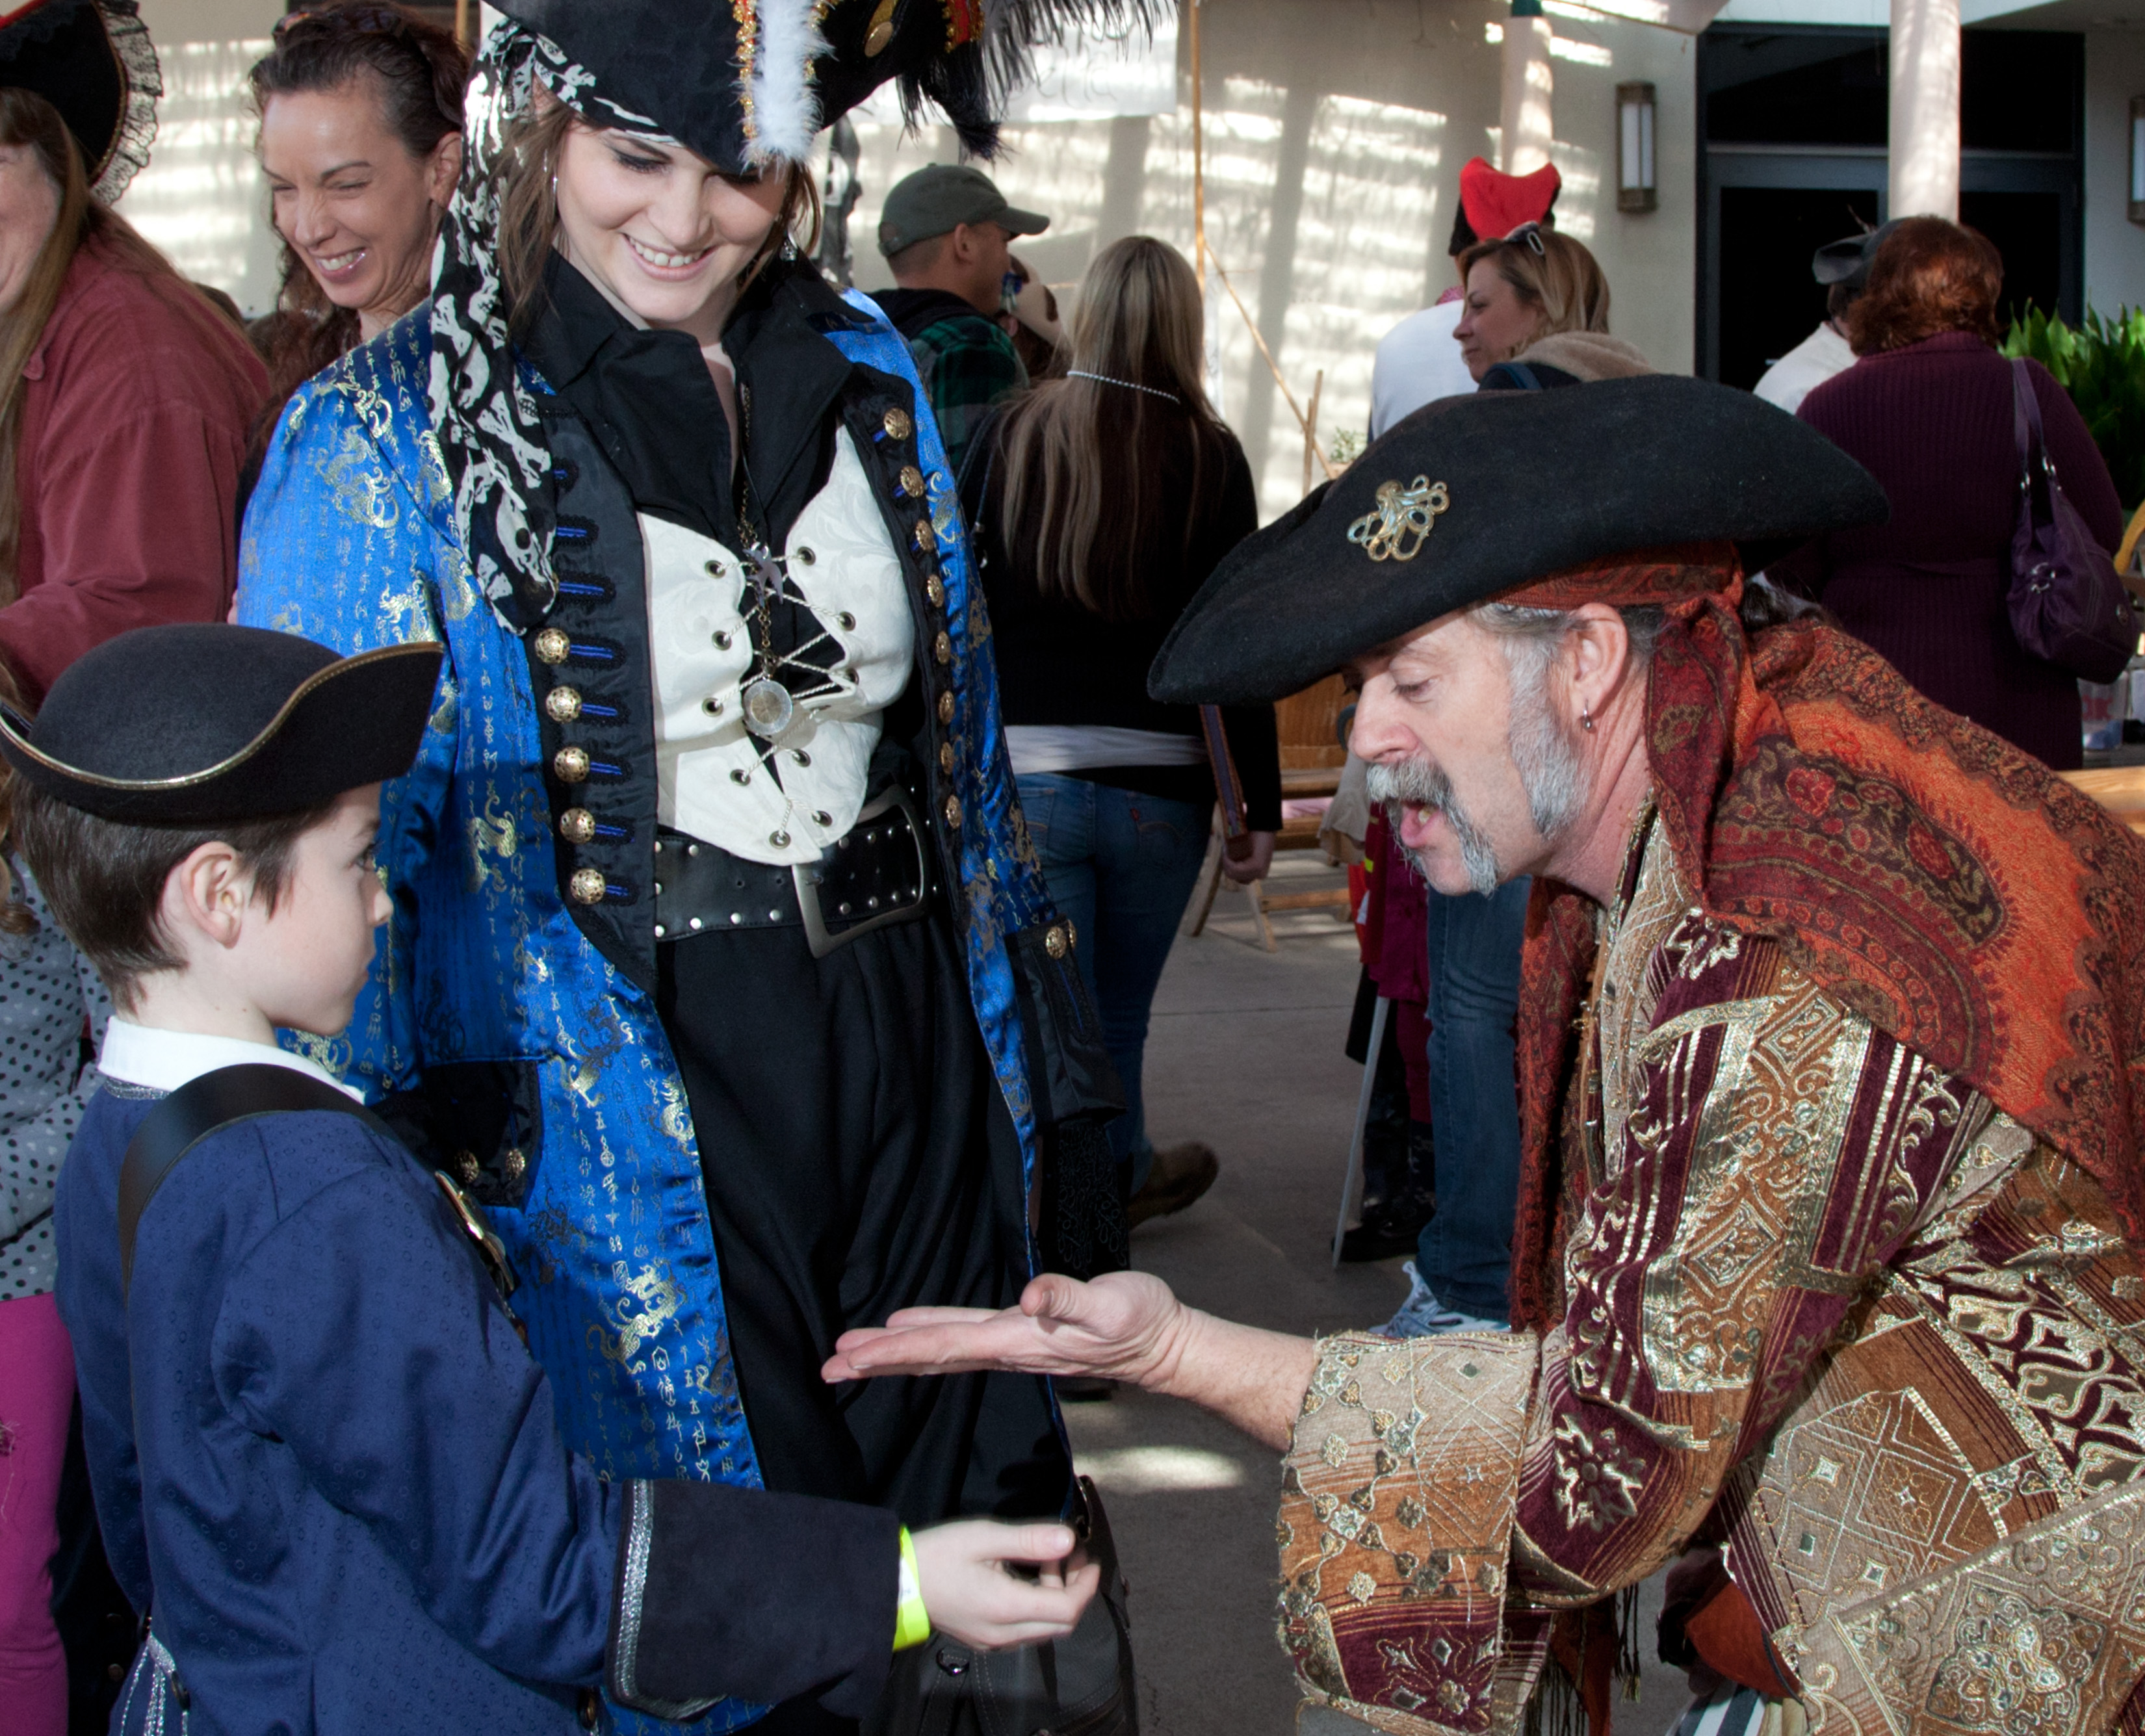
person, people, festival, pirate, tradition, costume, sacramento, ranchocordova, piratesrendezvous